Jarrett Payton

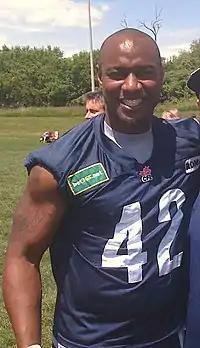
Payton with the Toronto Argonauts in 2009

Jarrett Walter Payton (born December 26, 1980) is an American former professional football running back. He is the son of Walter Payton. Payton was previously signed as an undrafted free agent by the National Football League (NFL)'s Tennessee Titans. Payton also played for the Amsterdam Admirals, Montreal Alouettes and Toronto Argonauts. Payton hosts his own internet radio show named the "Jarrett Payton Show" on ChicagolandSportsRadio.com. He also holds anchor positions for WGN-TV.